Nāwahī (crater)

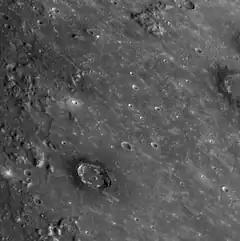
Nāwahī is in lower left of this MESSENGER image. The rugged terrain to the left it is part of the Caloris basin rim. A portion of Munch is visible to the right.

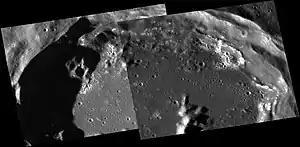
Detail of Nāwahī crater interior showing hollows

Nāwahī is a crater on Mercury. Nāwahī crater is located within the large Caloris basin, near the western rim. The unusual dark material creating a halo around Nāwahī makes this crater of special interest, as the dark material likely represents rocks with a different chemical and mineralogical composition than those of the neighboring surface. The crater is named after Hawaiian patriot and painter Joseph Nāwahī.